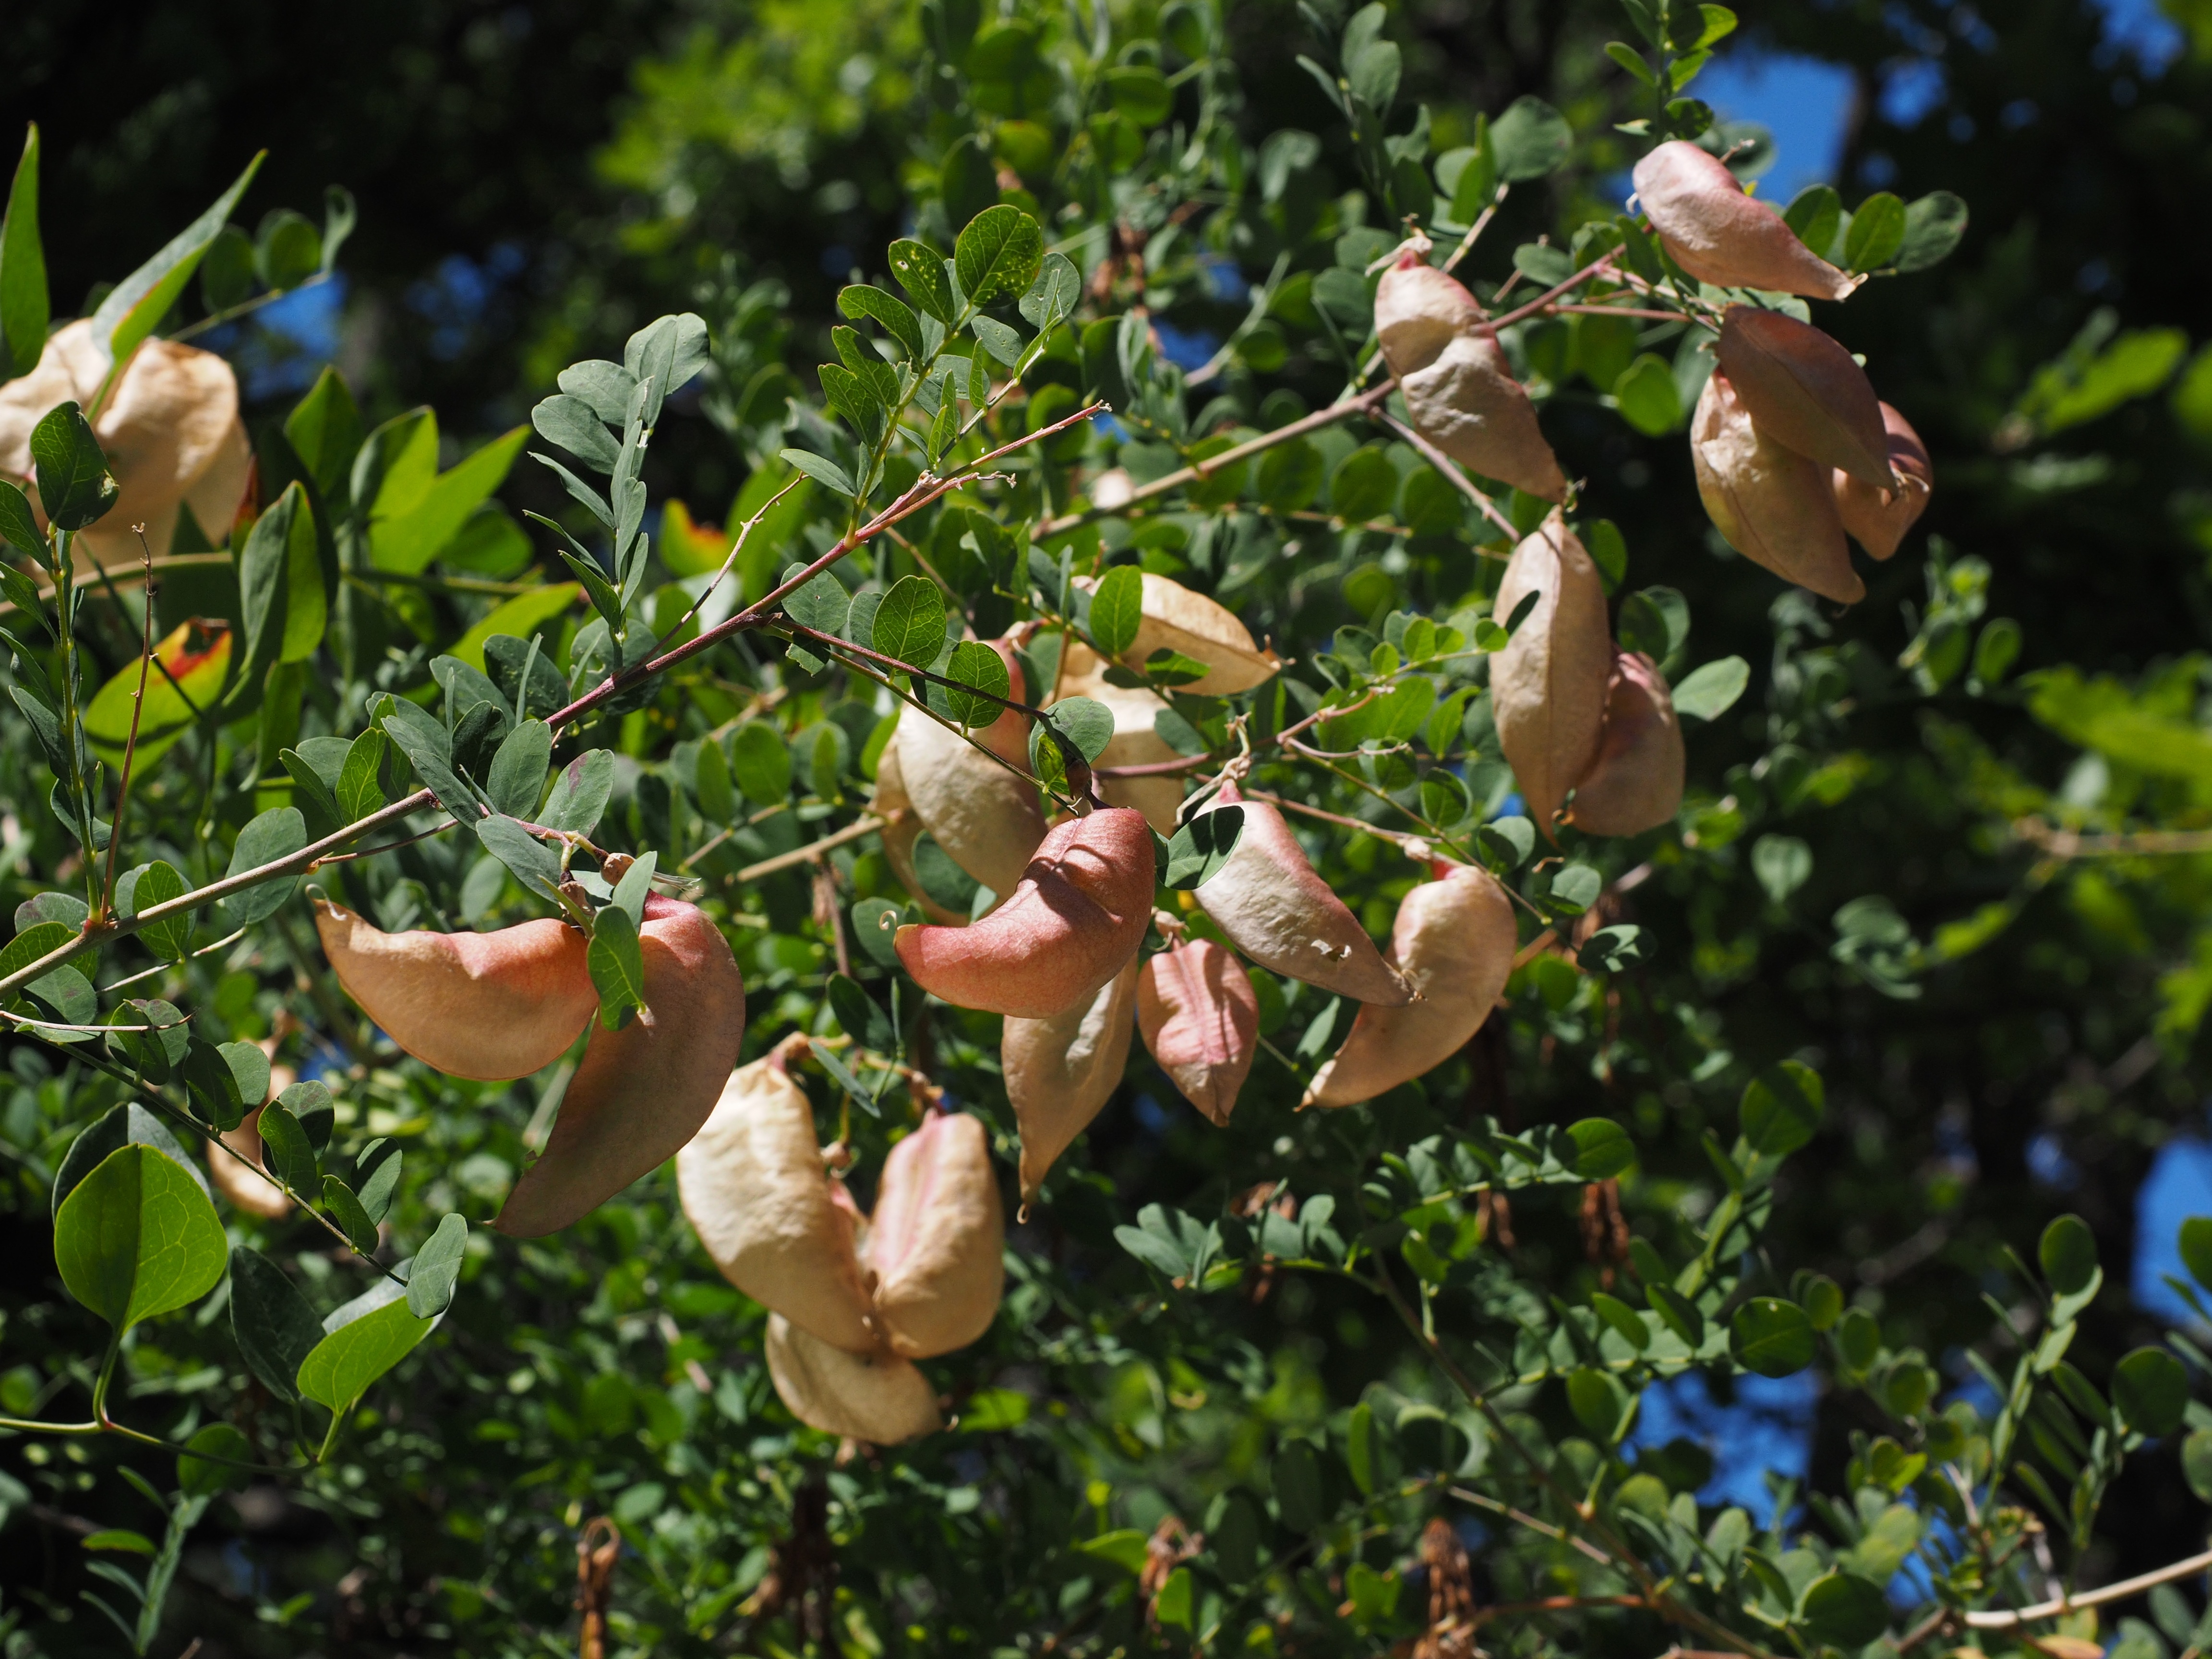
tree, branch, blossom, plant, fruit, leaf, flower, balloon, bush, food, produce, botany, flora, seeds, shrub, toxic, fruits, blow, ornamental shrub, vesicular, light brown, legume, sleeve, flowering plant, rose family, legumes, fabaceae, poisonous plant, pericarp, yellow bubble shrub, colutea arborescens, faboideae, rispig, like a bubble, bollanartig, inflated, seed capsules, vesicular fruits, capsules vesicular, encapsulate, vesicular bolls, bubble fruits, bubble caps, papery, bubble like legumes, papery legumes, vesicular cases, blow fruits, woody plant, land plant